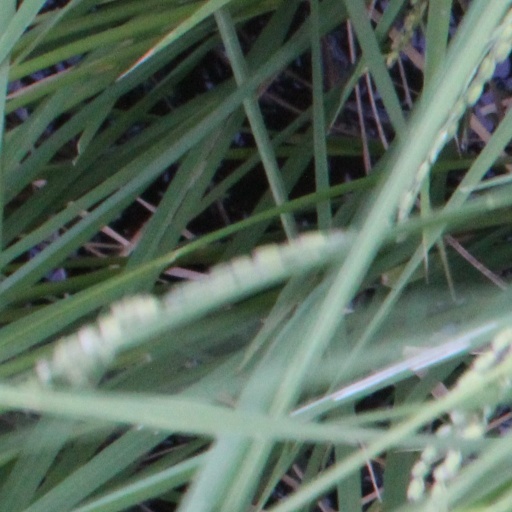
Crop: rice